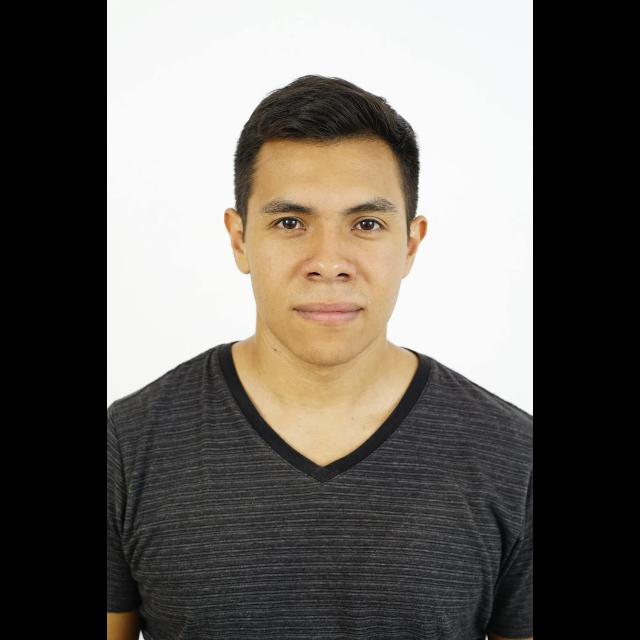
Portrait style: Real Portrait